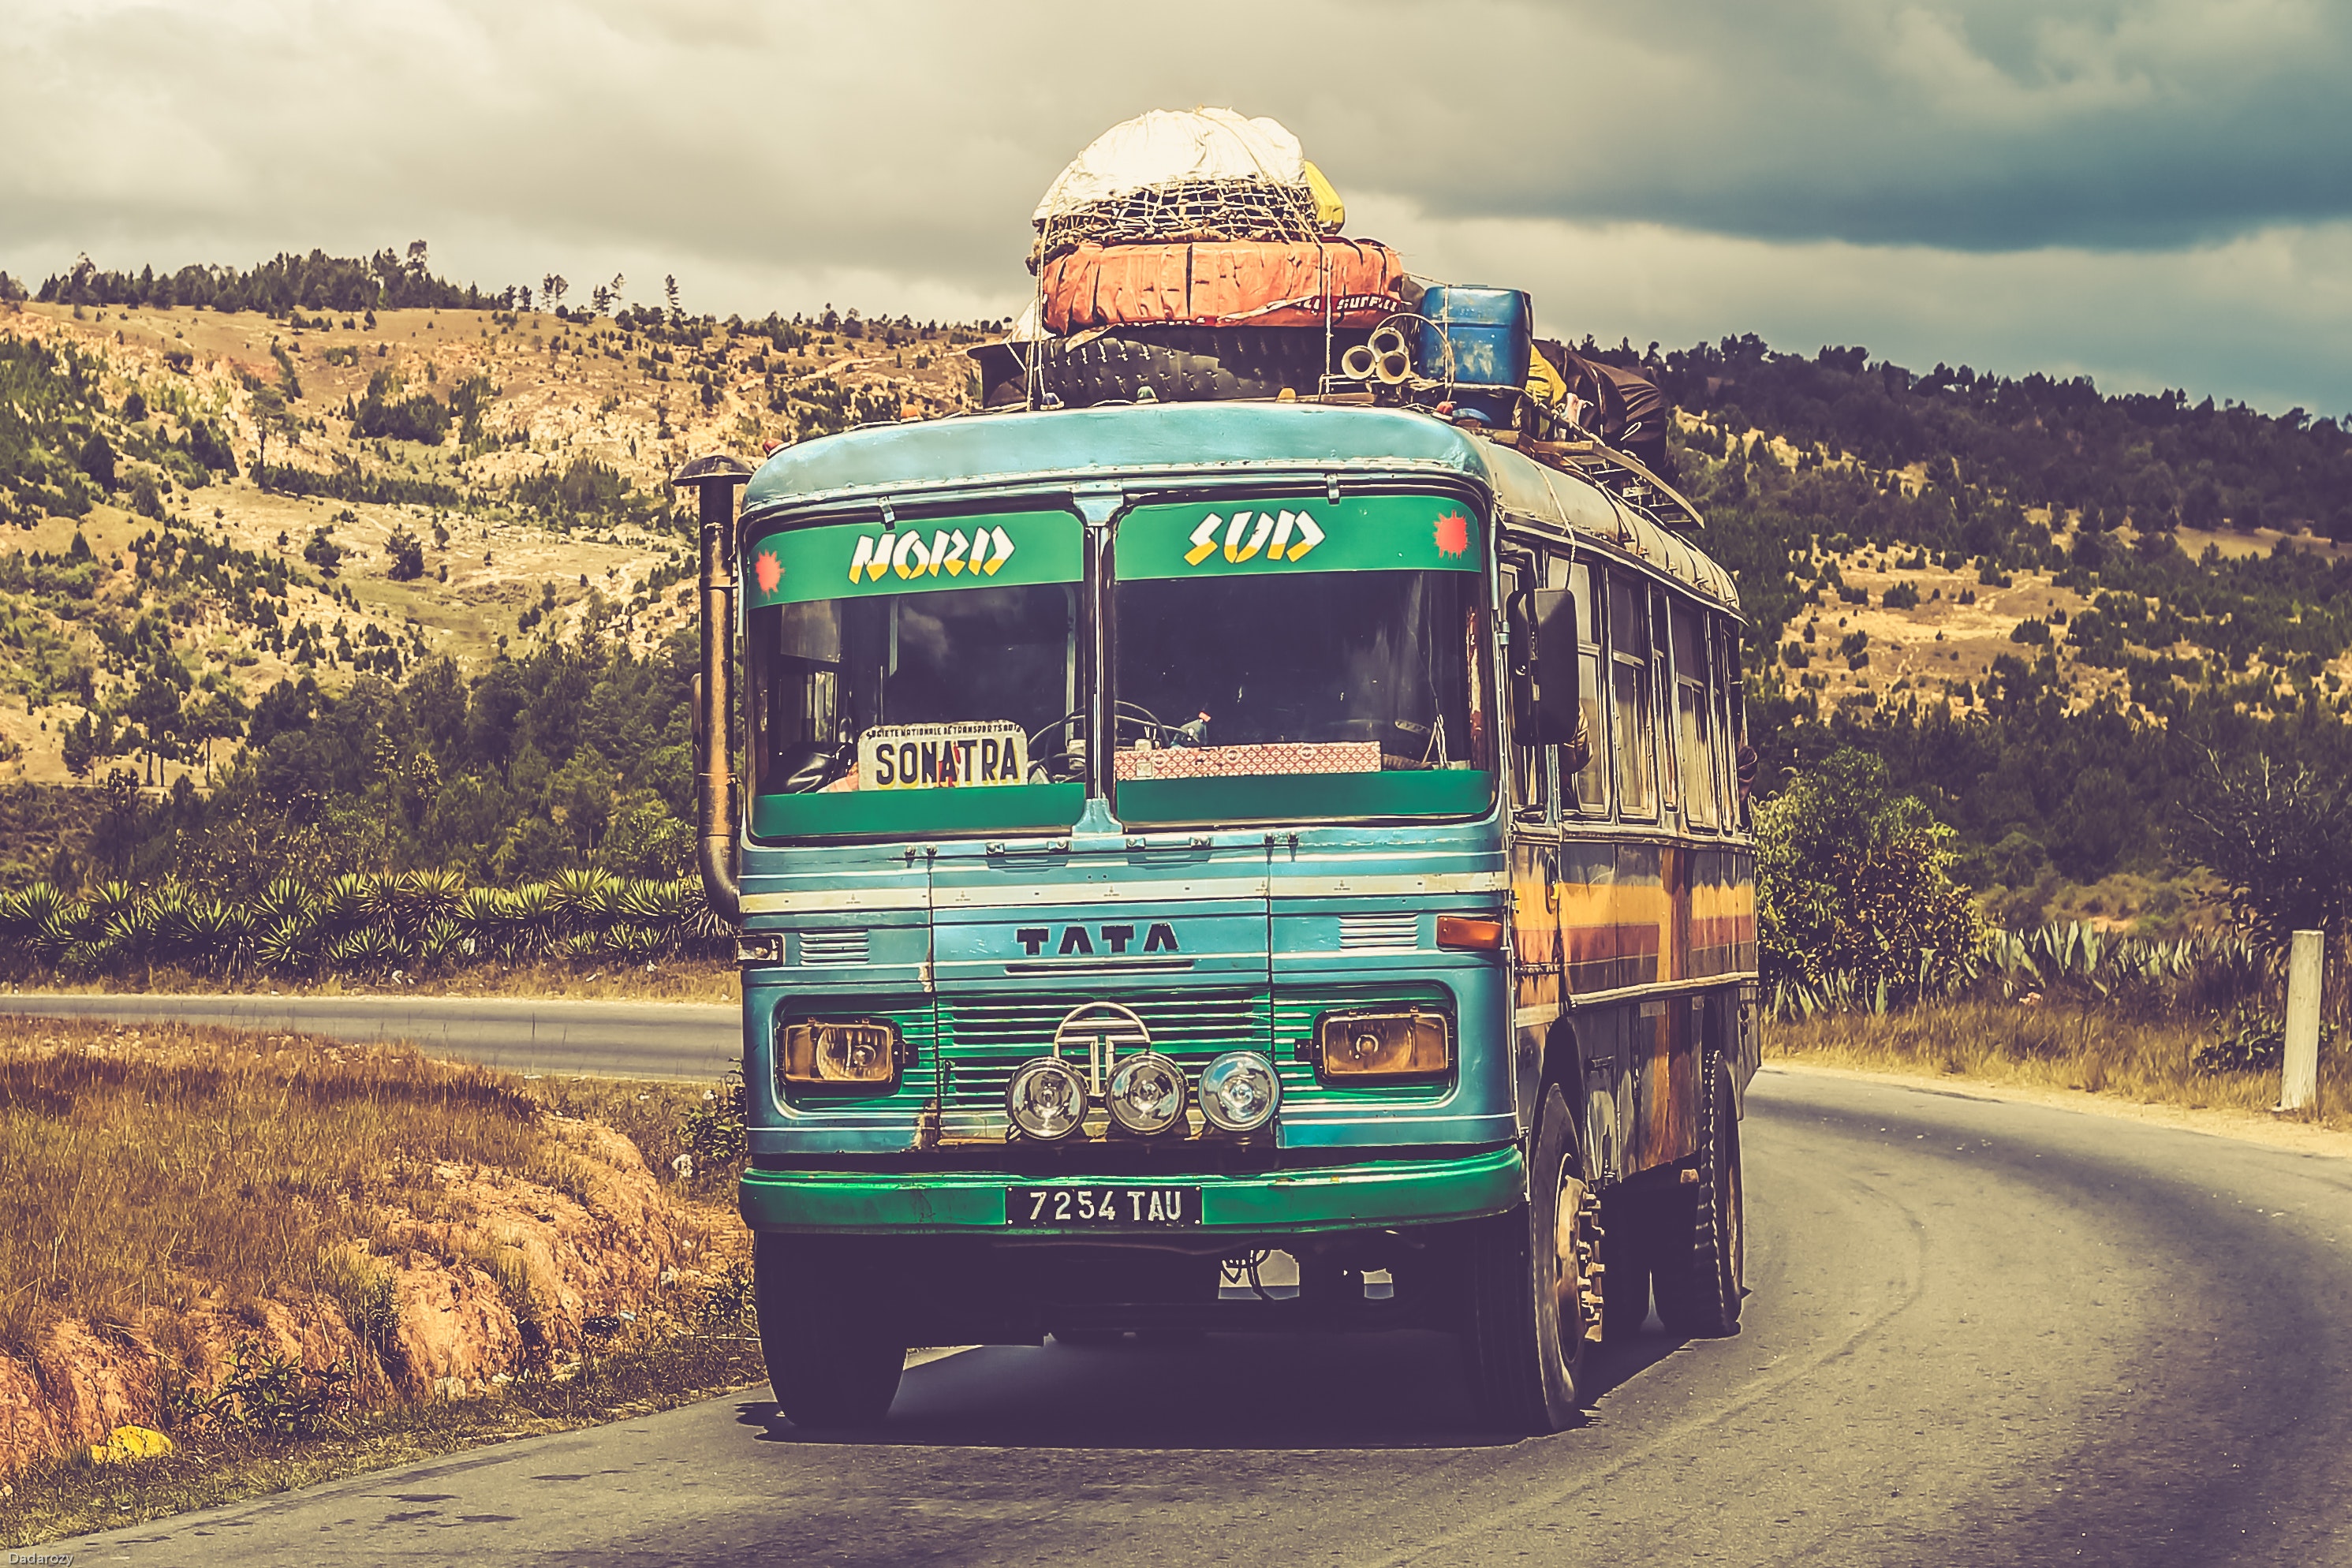
transport, motor vehicle, mode of transport, vehicle, green, sky, commercial vehicle, car, road, cloud, bus, tree, infrastructure, rural area, automotive design, truck, landscape, lane, mountain, highway, asphalt, rolling, public transport, road trip, plant, freeway, tourism, travel, wheel